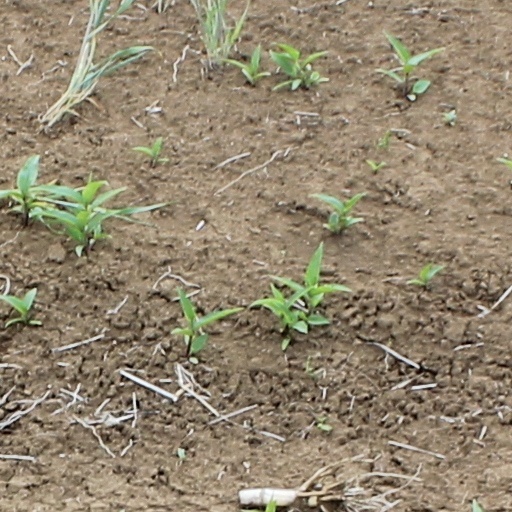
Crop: wheat